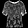
Label: Shirt